Foreign policy of Xi Jinping

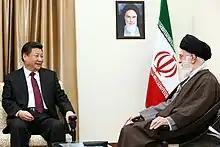
Xi with Iran's supreme leader Ali Khamenei, 23 January 2016

Xi has called China–United States relations in the contemporary world a "new type of great-power relations", a phrase the Obama administration had been reluctant to embrace. According to Xi, the new type of great power relations is based on principles of "no confrontation or conflict", "mutual respect", and "win-win cooperation" Under Xi's administration the Strategic and Economic Dialogue that began under Hu Jintao has continued. On China–U.S. relations, Xi said, "If [China and the United States] are in confrontation, it would surely spell disaster for both countries". Xi has described relations between China and United States in terms of the Thucydides Trap, a term first used by political scientist Graham Allison, meaning that in a clash between two great powers that could otherwise cooperate for the benefit of humanity, all would lose. Early Chinese descriptions of the new type of great power relations focused on the use of the concept in avoiding destructive rivalry.